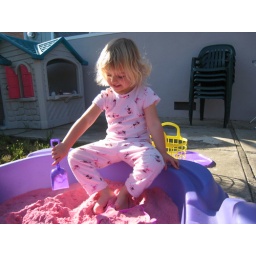
Playing in my new pink sand